Children of the Gods

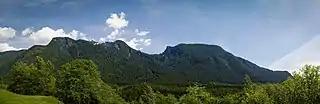
Mid-Valley Viewpoint at the Lower Seymour Conservation Reserve served as one as the locations used for the alien world of Chulak.

Filming commenced on February 18, 1997, running for a total of 24 days, wrapping up in mid-March 1997. The episode was directed by Mario Azzopardi, who would go on to direct four more episodes of the series, as well as directing four episodes of the spin-off series "Stargate Atlantis". Andy Mikita was the first assistant director and would go direct 29 episodes of SG-1, as well as directing for spin-offs "Stargate Atlantis" and "Stargate Universe". The episode was shot on 16 mm film.